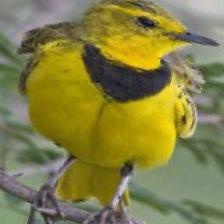
Species: GOLDEN PIPIT
Scientific name: TMETOTHYLACUS TENELLUS